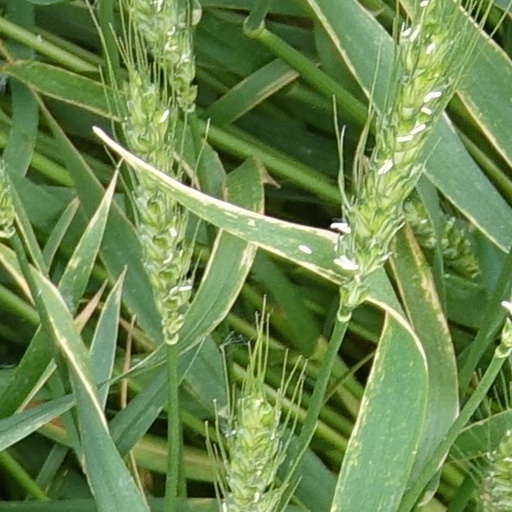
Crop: wheat